Šćepan Mali

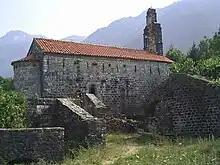
The Donji Brčeli Monastery, where Šćepan held his court and where he was murdered in 1773

Šćepan was immediately disarmed and soon interrogated. Dolgorukov demanded that the supposed Tsar reveal his true identity, but Šćepan merely replied that he was "a wanderer and the smallest of the small on Earth". Dissatisfied, Dolgorukov asked what had compelled Šćepan to pretend to be Peter III of Russia. To this, Šcepan replied that he personally had never actually claimed to be Peter. Though this was technically true, it was far from an honest answer. Dolgorukov threatened that if Šćepan did not reveal his actual origin and name, he would be tortured, which impelled Šćepan to say that he came from Ioannina in Greece. Since he could not speak Greek, it was obvious that this was a lie. Following further threats of torture, Šćepan said that he was Dalmatian and that his family name was Rajčević. Though there was no proof that this was true, the Russians were satisfied that Šćepan had admitted to being a fraud and had him placed in chains in a guarded cell in the monastery. His admittance of not being Peter III was then read to the crowd of Montenegrins outside the monastery.